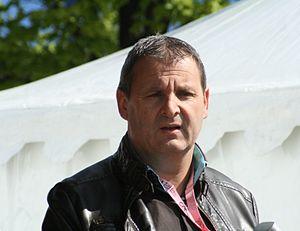
Thierry Adam lors de la présentation des équipes des 4 jours de Dunkerque
Cet article dresse la liste des commentateurs du Tour de France en France, sur France Télévisions depuis 1959 et sur Eurosport depuis 1993.
France tv Sport est le portail sportif de France Télévisions. France tv Sport est à la fois le site d'information et le diffuseur de compétitions sportives de France Télévisions.
Thierry Adam, né le 24 octobre 1967 à Issy-les-Moulineaux, est un journaliste sportif français travaillant pour France Télévisions. Il est président du comité d'organisation du Chrono des Nations depuis 2019.